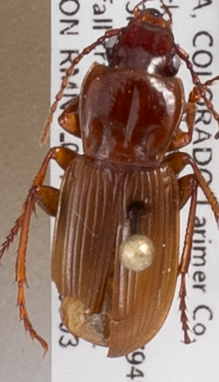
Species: Pterostichus protractus
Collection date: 2018-09-03
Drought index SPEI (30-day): -1.34
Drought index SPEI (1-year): -1.45
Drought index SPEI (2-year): -0.62